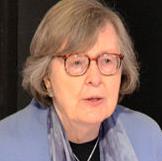
Age: 79